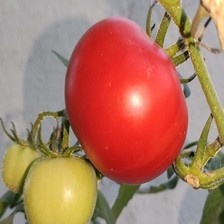
Label: tomato